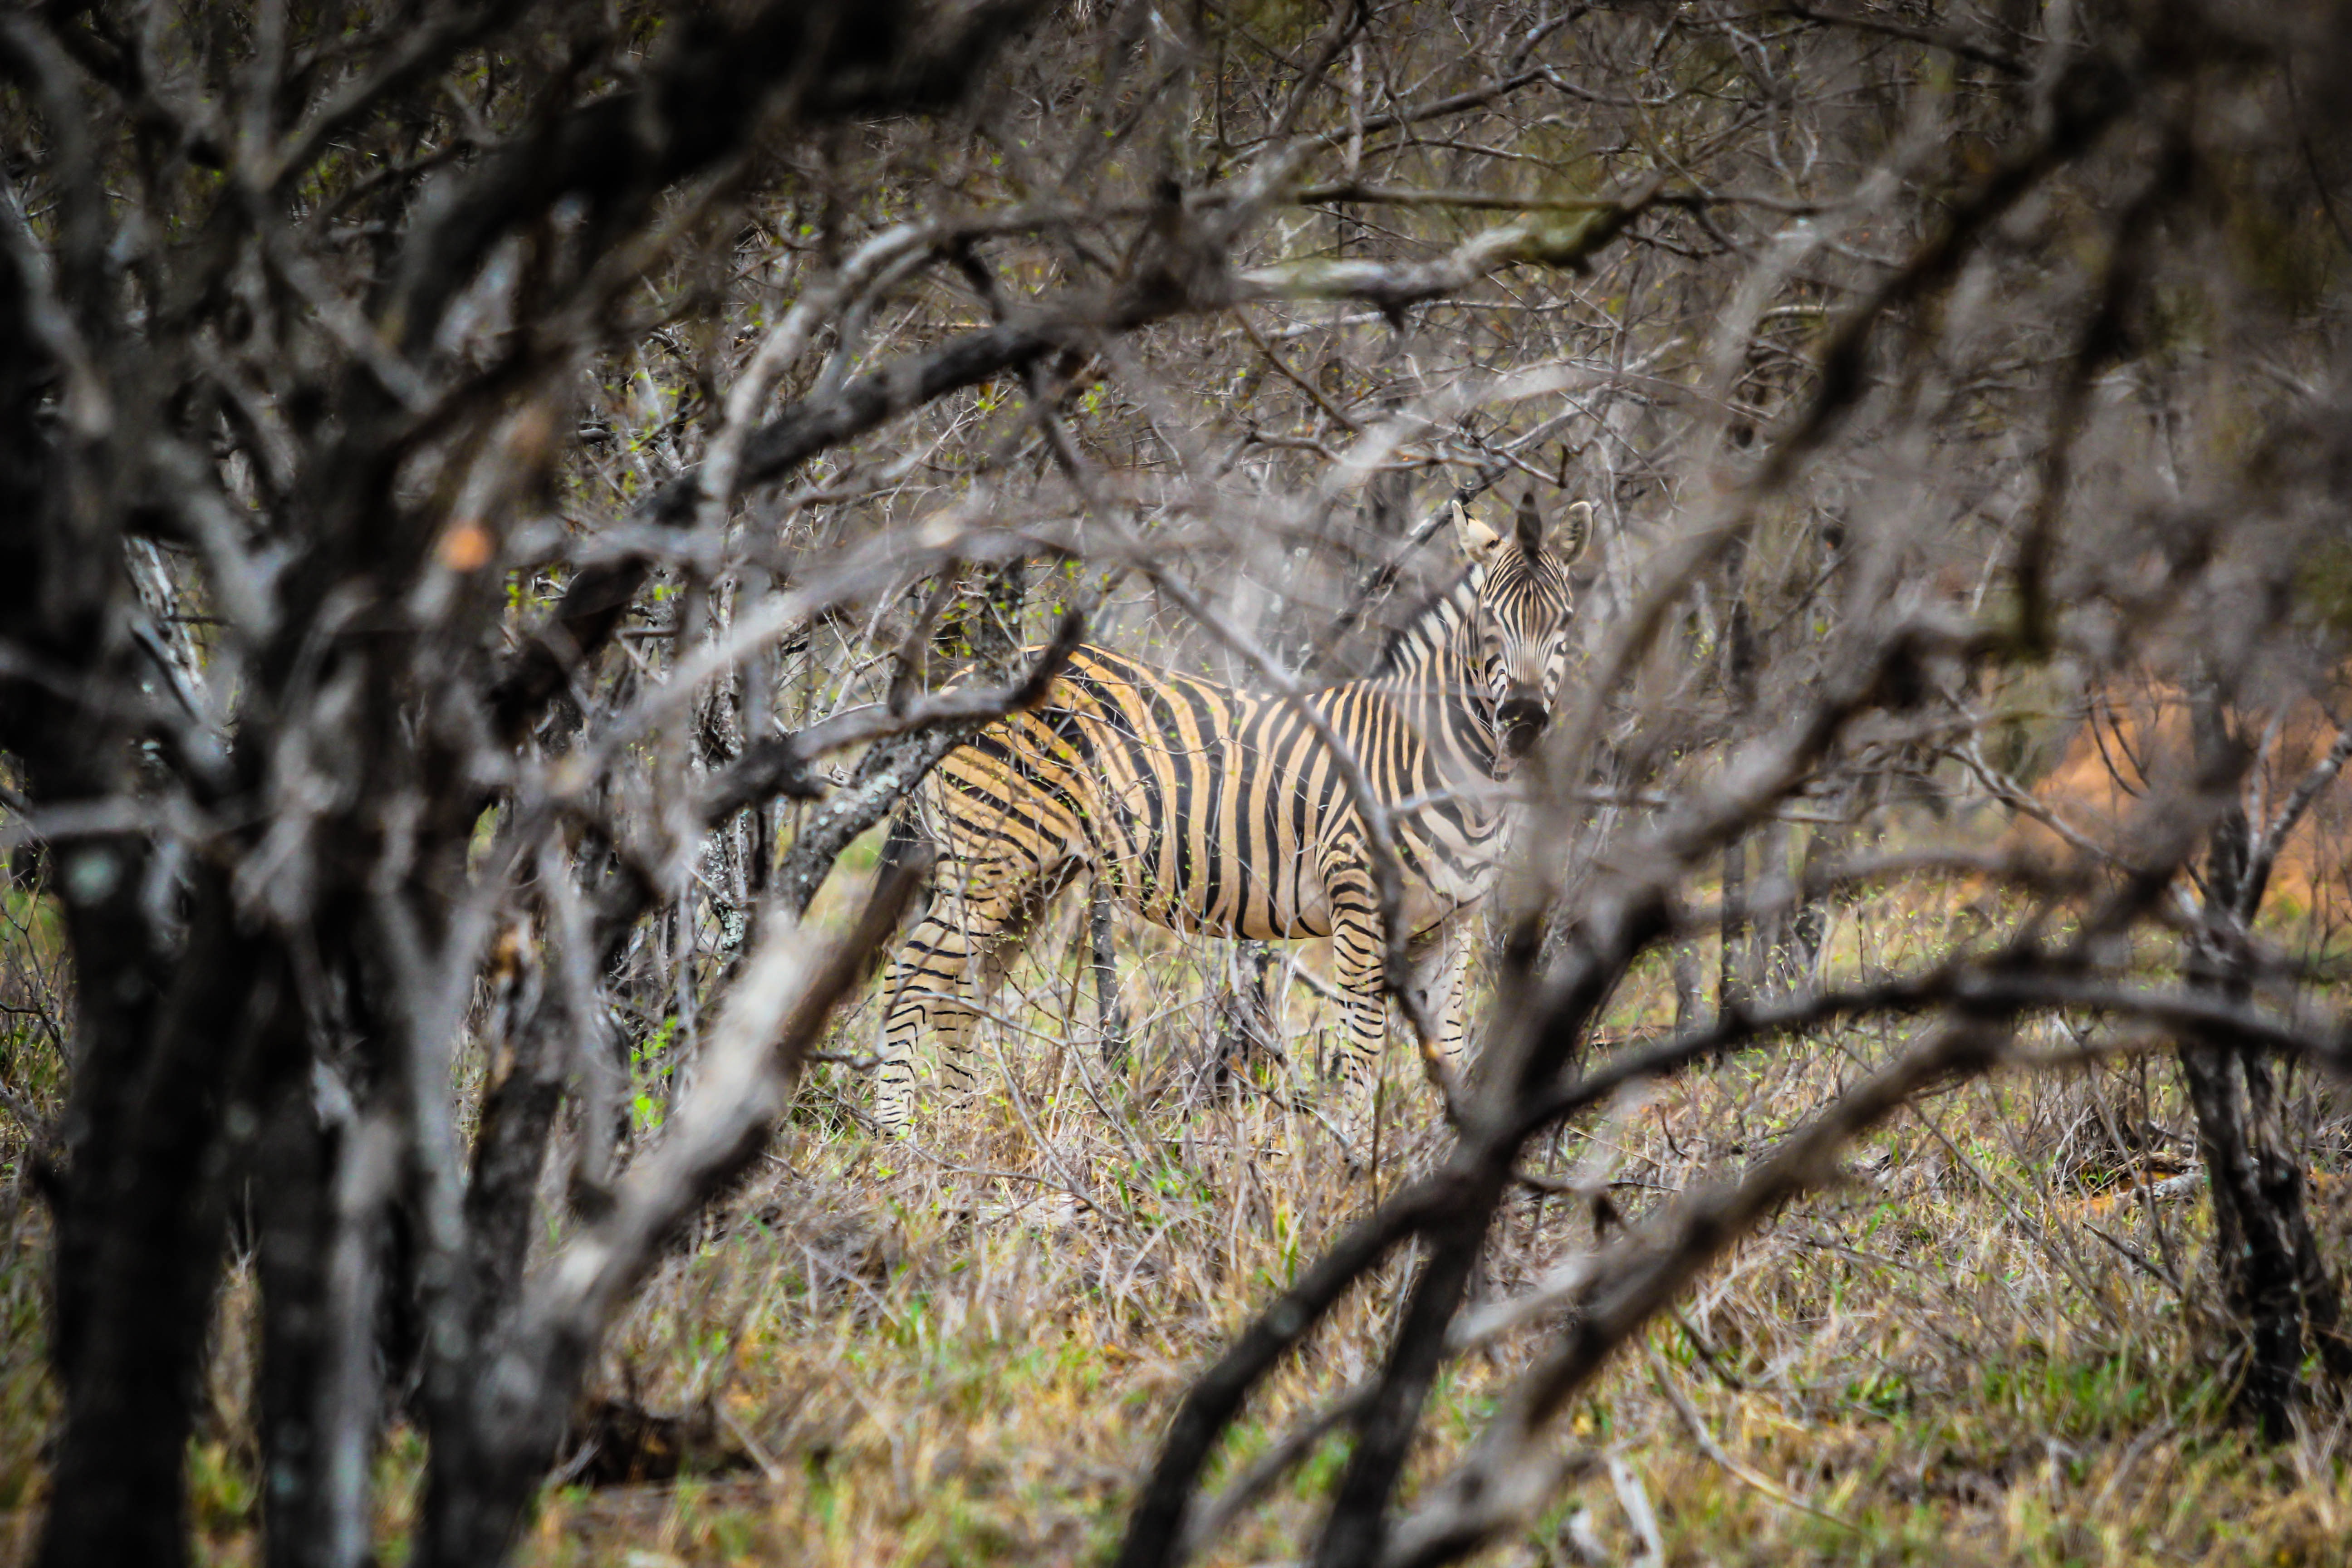
tree, nature, forest, grass, branch, bird, animal, wildlife, wild, zoo, park, mammal, closeup, fauna, leopard, camouflage, outdoors, tiger, stripes, danger, safari